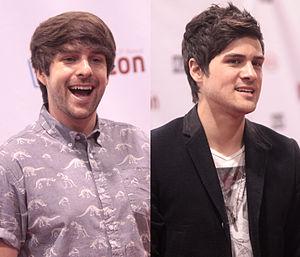
Smosh était initialement un duo d'acteurs américains, de Sacramento. Il était formé des deux comédiens Ian Hecox et Anthony Padilla. Le duo se sépare officiellement le 14 juin 2017, Anthony Padilla annonçant sa décision de quitter Smosh pour se lancer en solo sur sa propre chaîne YouTube. Il déclare que ses envies, sa créativité étaient en baisse depuis un moment, ce choix est notamment motivé par un manque de liberté, et surtout une volonté de vouloir faire des choses sans filtre imposé. Ils ont également tourné et publié une vidéo ensemble pour expliquer ce départ. À noter que ce changement, rendu public aujourd'hui, était calculé depuis déjà plusieurs mois en coulisses. Les deux acteurs restent bien évidemment bons amis, et Smosh continuera d'exister sous l'impulsion de Ian Hecox.